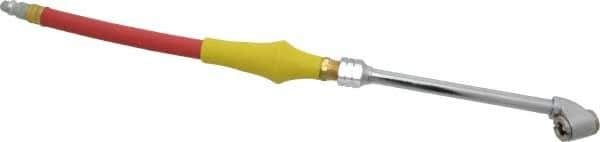
Acme - Closed Check Inflator Attachment - Dual Foot Chuck
Item #: 00577163 Brand: Acme Model #: A1064M Exact Tooling IR#: 04 Product Specifications Type Inflator Attachment Chuck Type Dual Foot Check Type Closed
Brand: Coilhose Pneumatics
Category: Hardware > Tools > Caulking Tools